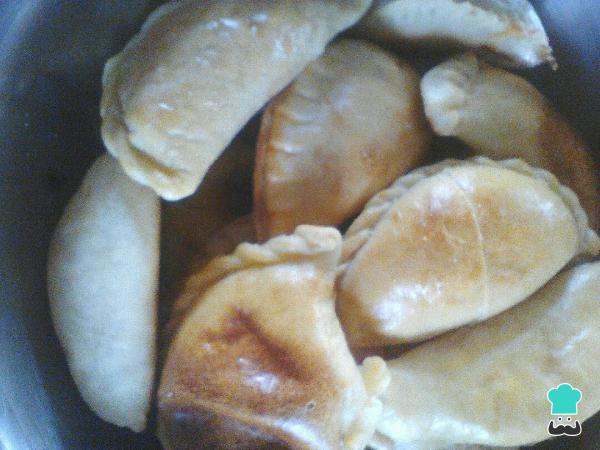
Rellenar las empanadas de carne jamón y queso y hornear en horno caliente unos 20 a 25 minutos.